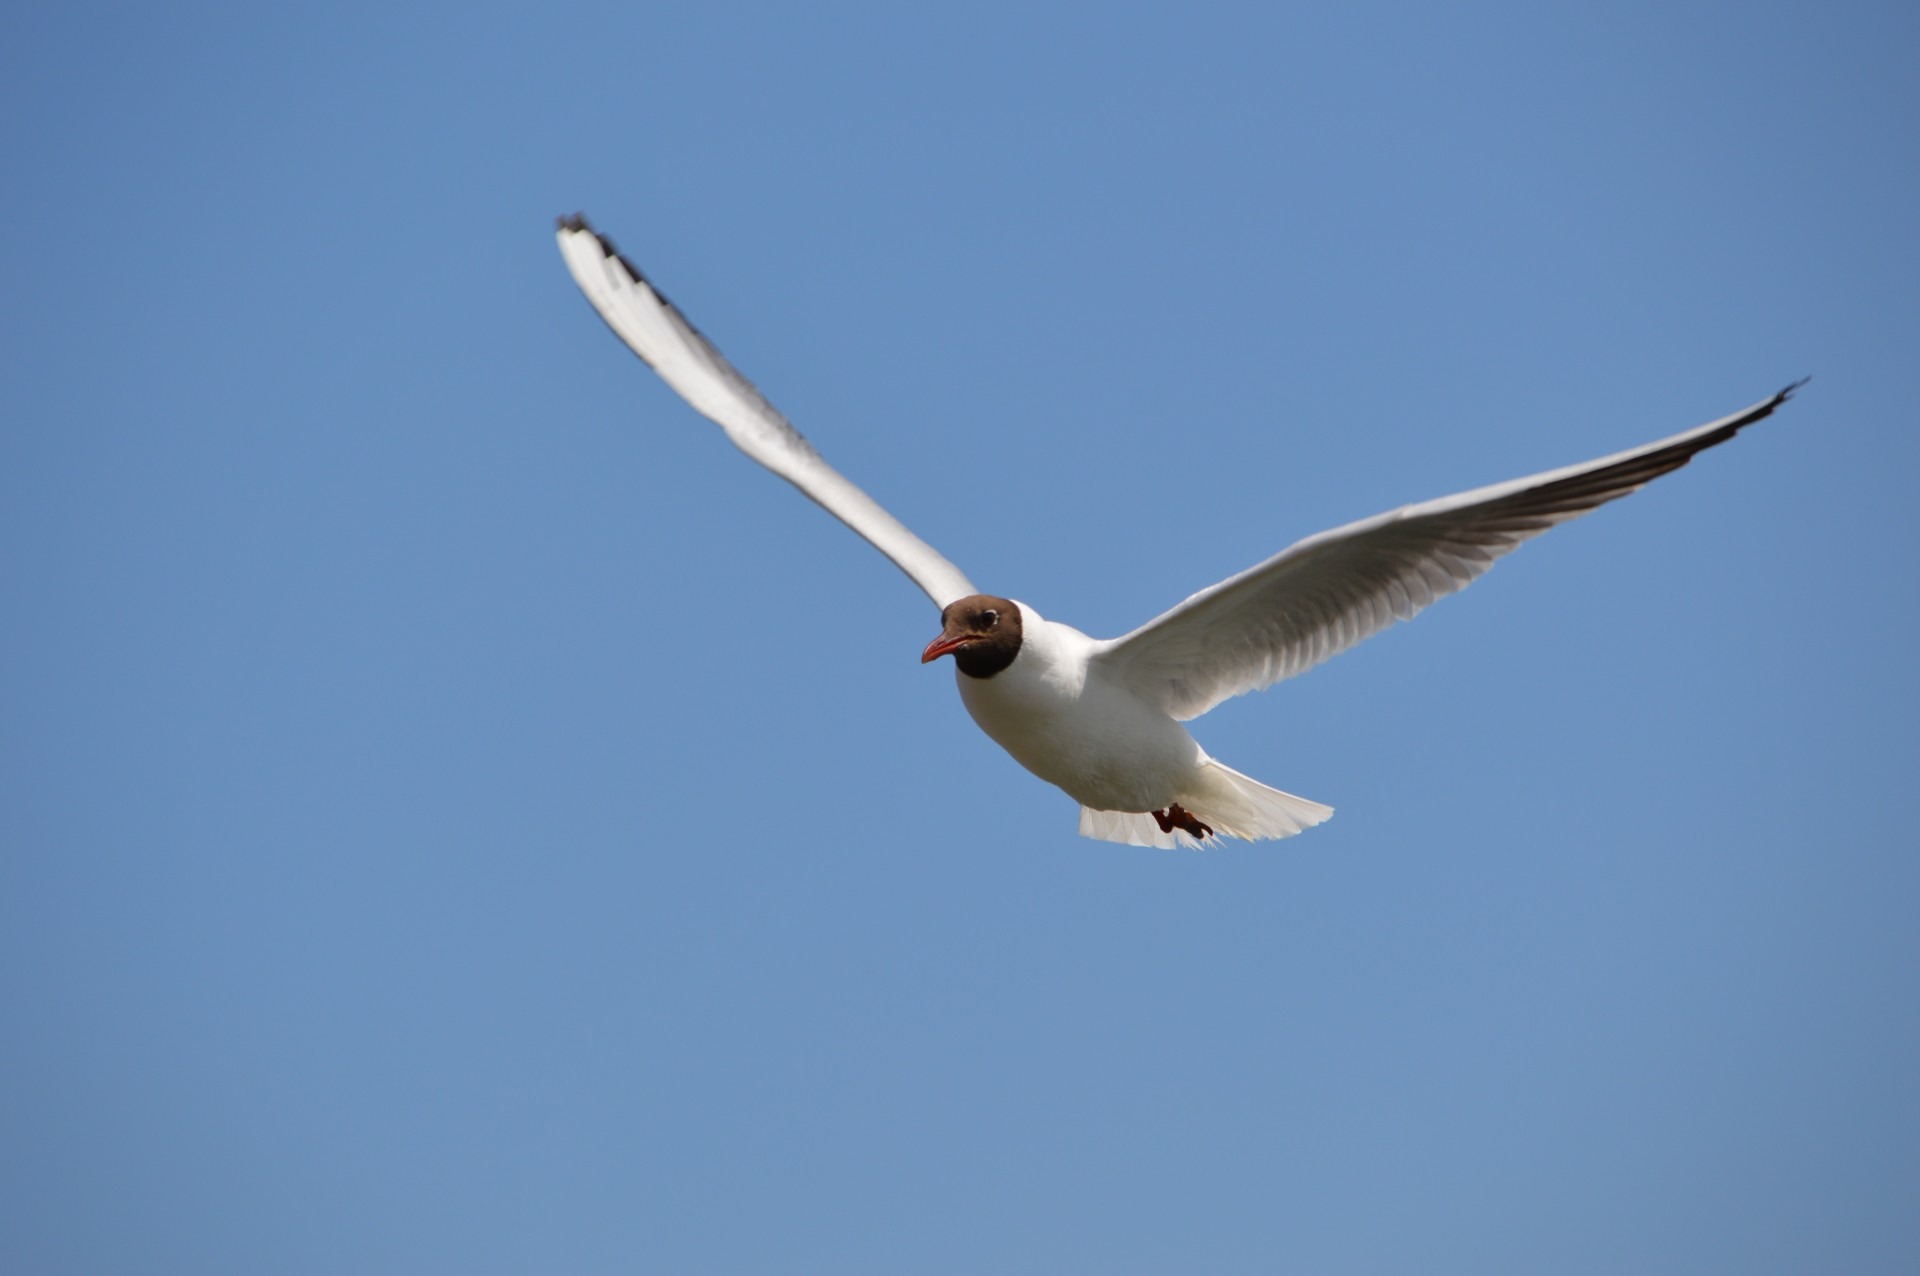
water, nature, bird, wing, air, animal, seabird, fly, seagull, airplane, vehicle, gull, flight, holland, airliner, vertebrate, charadriiformes, atmosphere of earth